Schempp-Hirth Discus

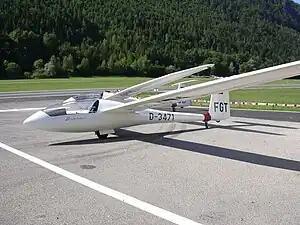

The Schempp-Hirth Discus is a Standard Class glider designed by Schempp-Hirth. It was produced in Germany between 1984 and 1995 but has continued in production in the Czech Republic. It replaced the Standard Cirrus. It was designed by Klaus Holighaus.